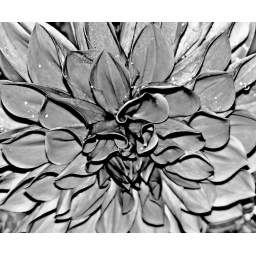
clearer in black and white